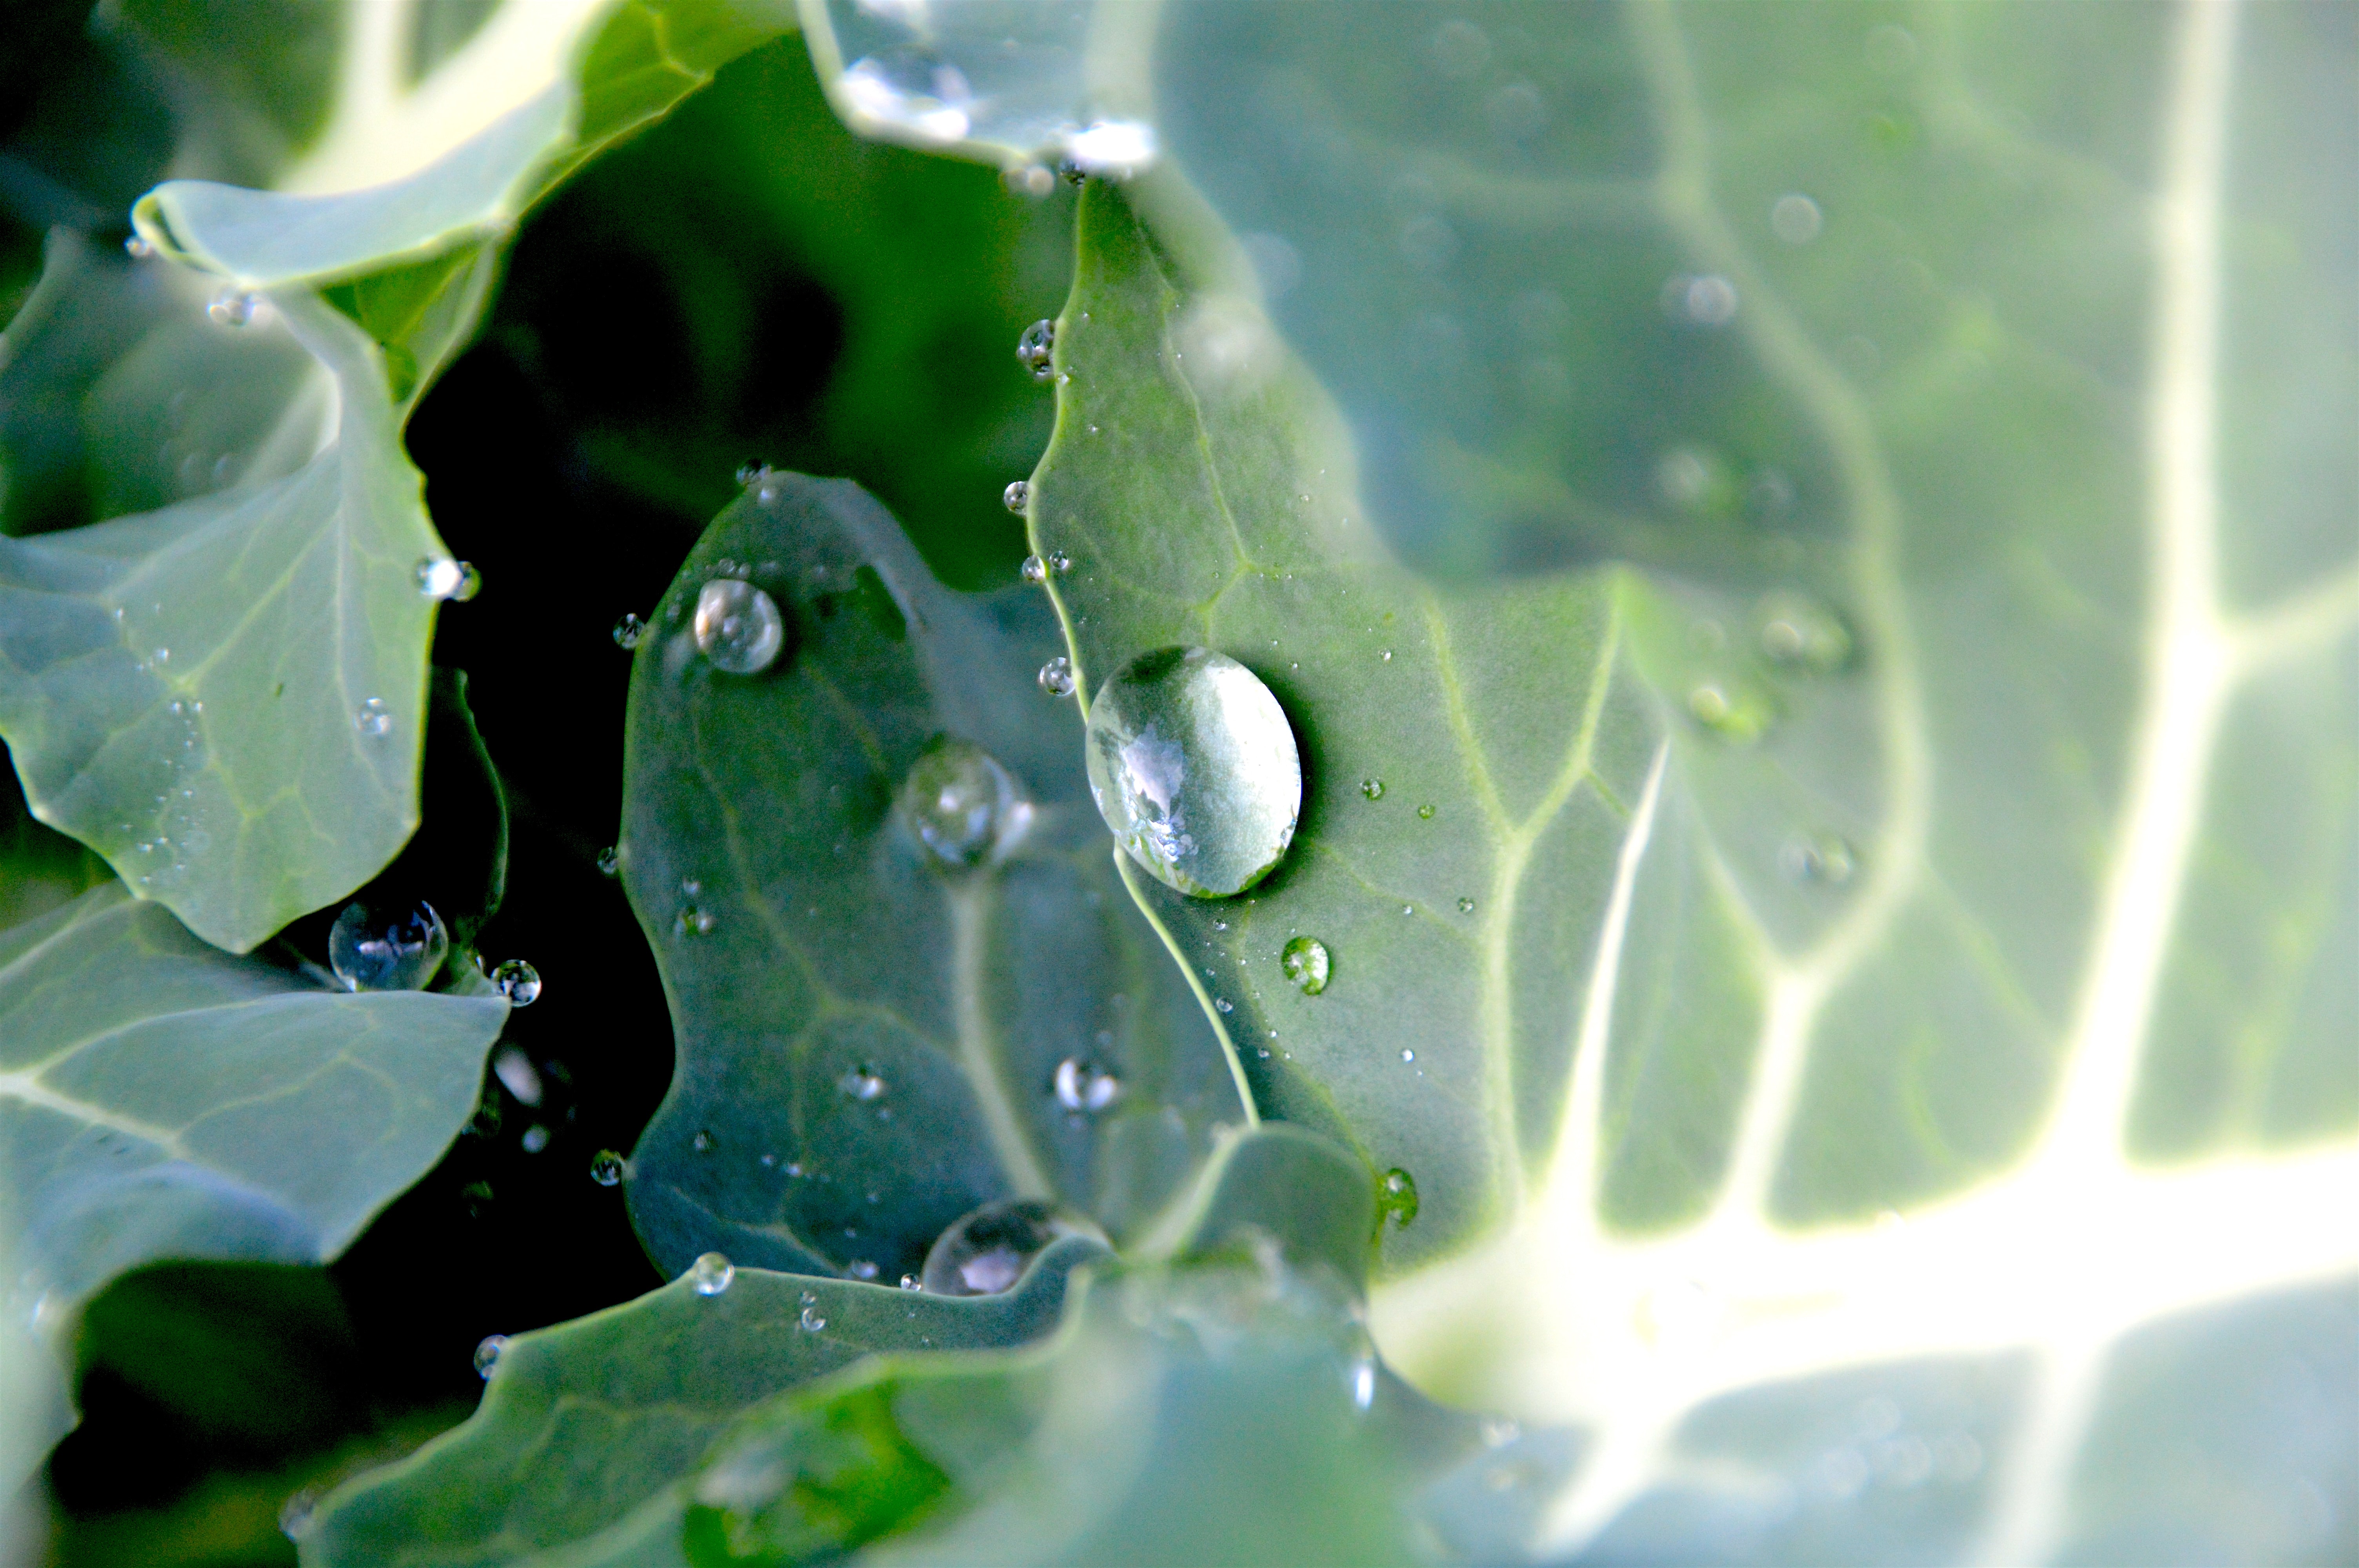
leaf, water, green, drop, dew, plant, close up, moisture, flower, organism, macro photography, plant pathology, photography, annual plant